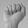
ASL letter: A